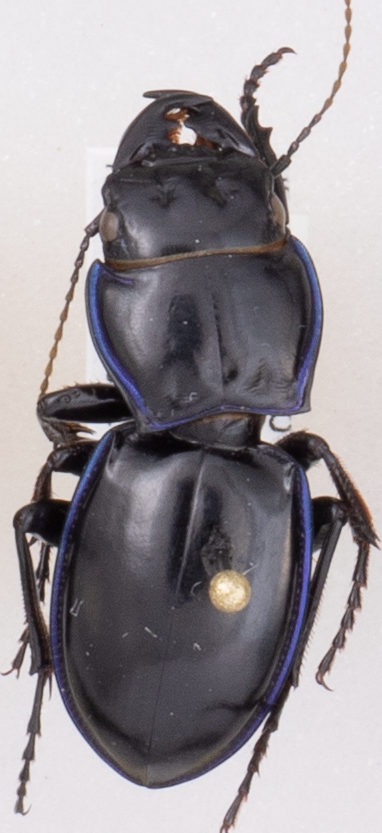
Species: Pasimachus elongatus
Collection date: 2019-07-03
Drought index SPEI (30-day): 1.13
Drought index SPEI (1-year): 0.612
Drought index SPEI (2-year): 0.526